Chavonnes Battery

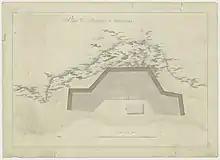
Sketch of the Chavonnes battery

The battery was one of the coastal fortifications of the Cape Peninsula linked to the Castle of Good Hope. It was built in 1714–1725 by the Dutch East India Company, and named after its originator, Maurits Pasques de Chavonnes, who was the governor of the Cape Colony.